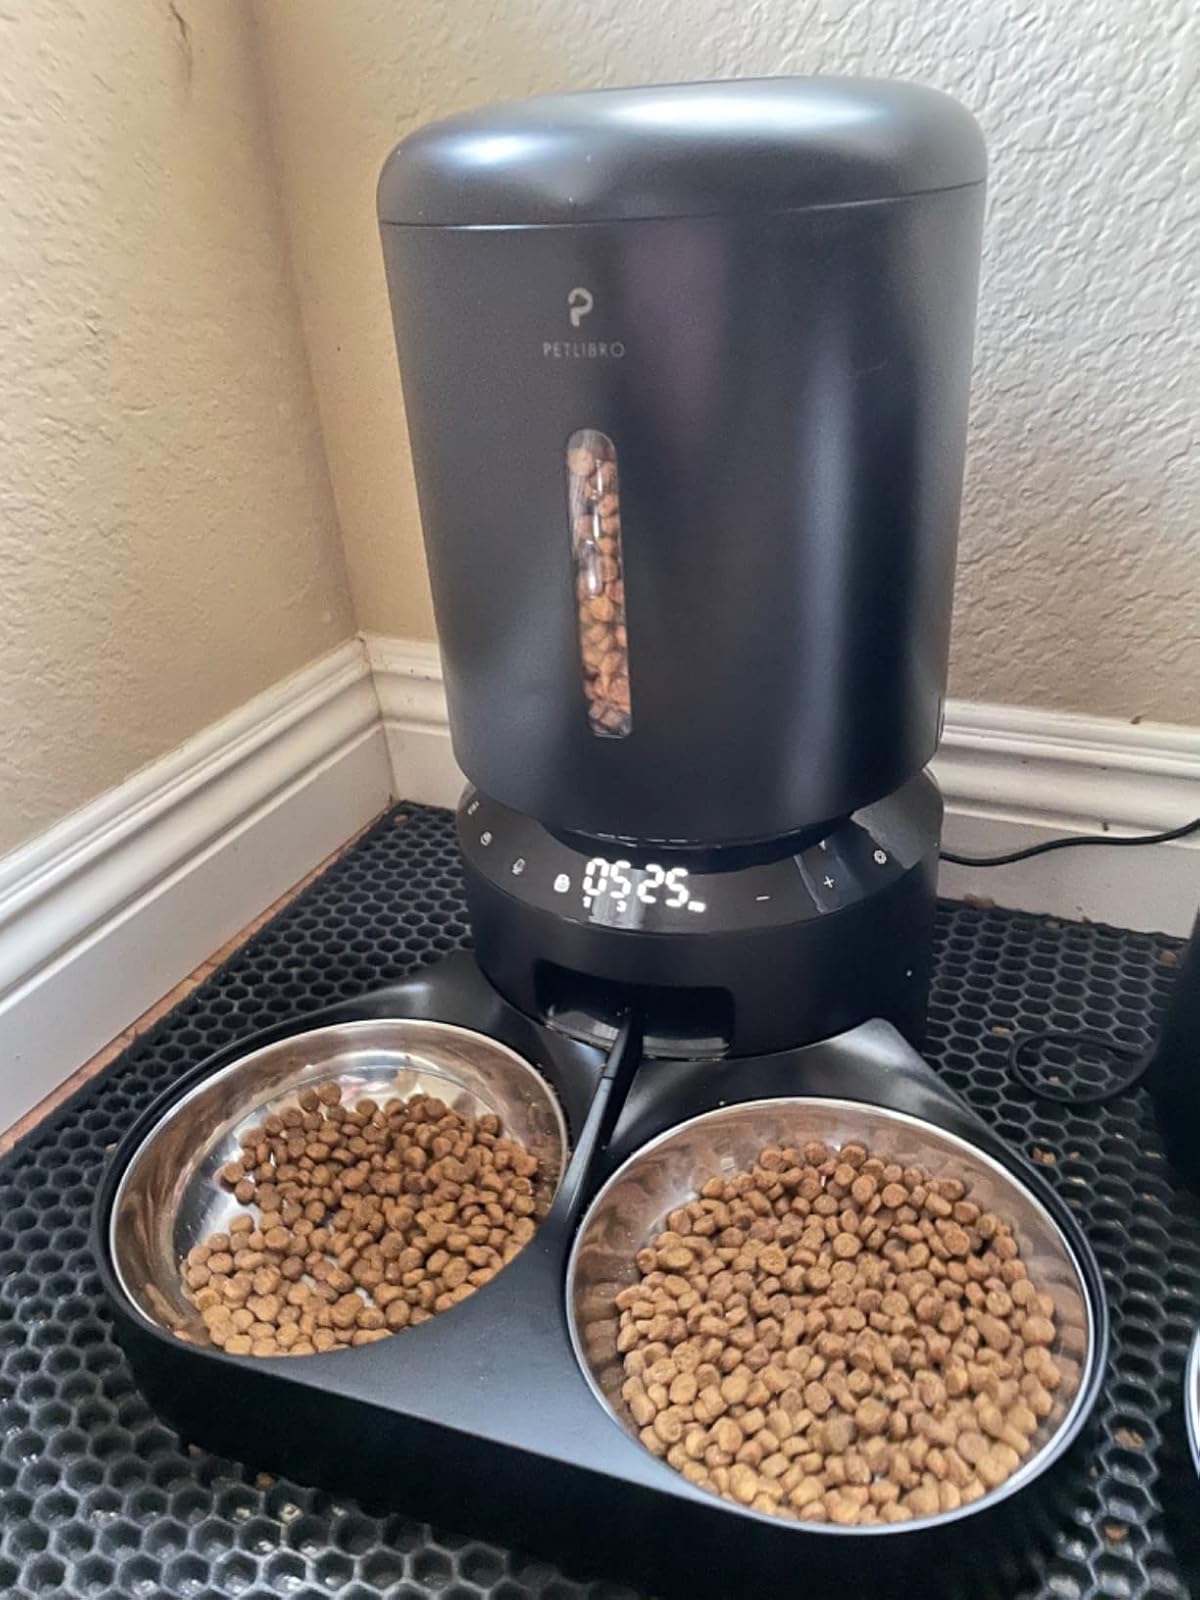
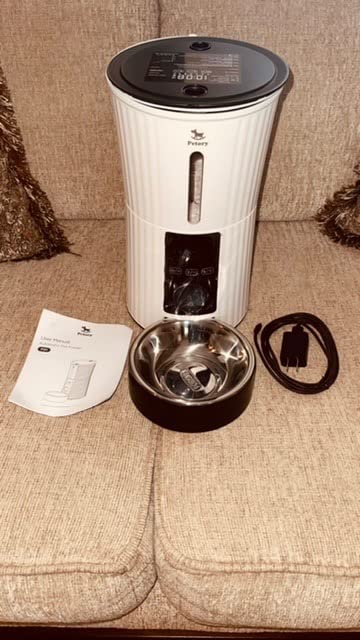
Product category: items_feeder
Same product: no